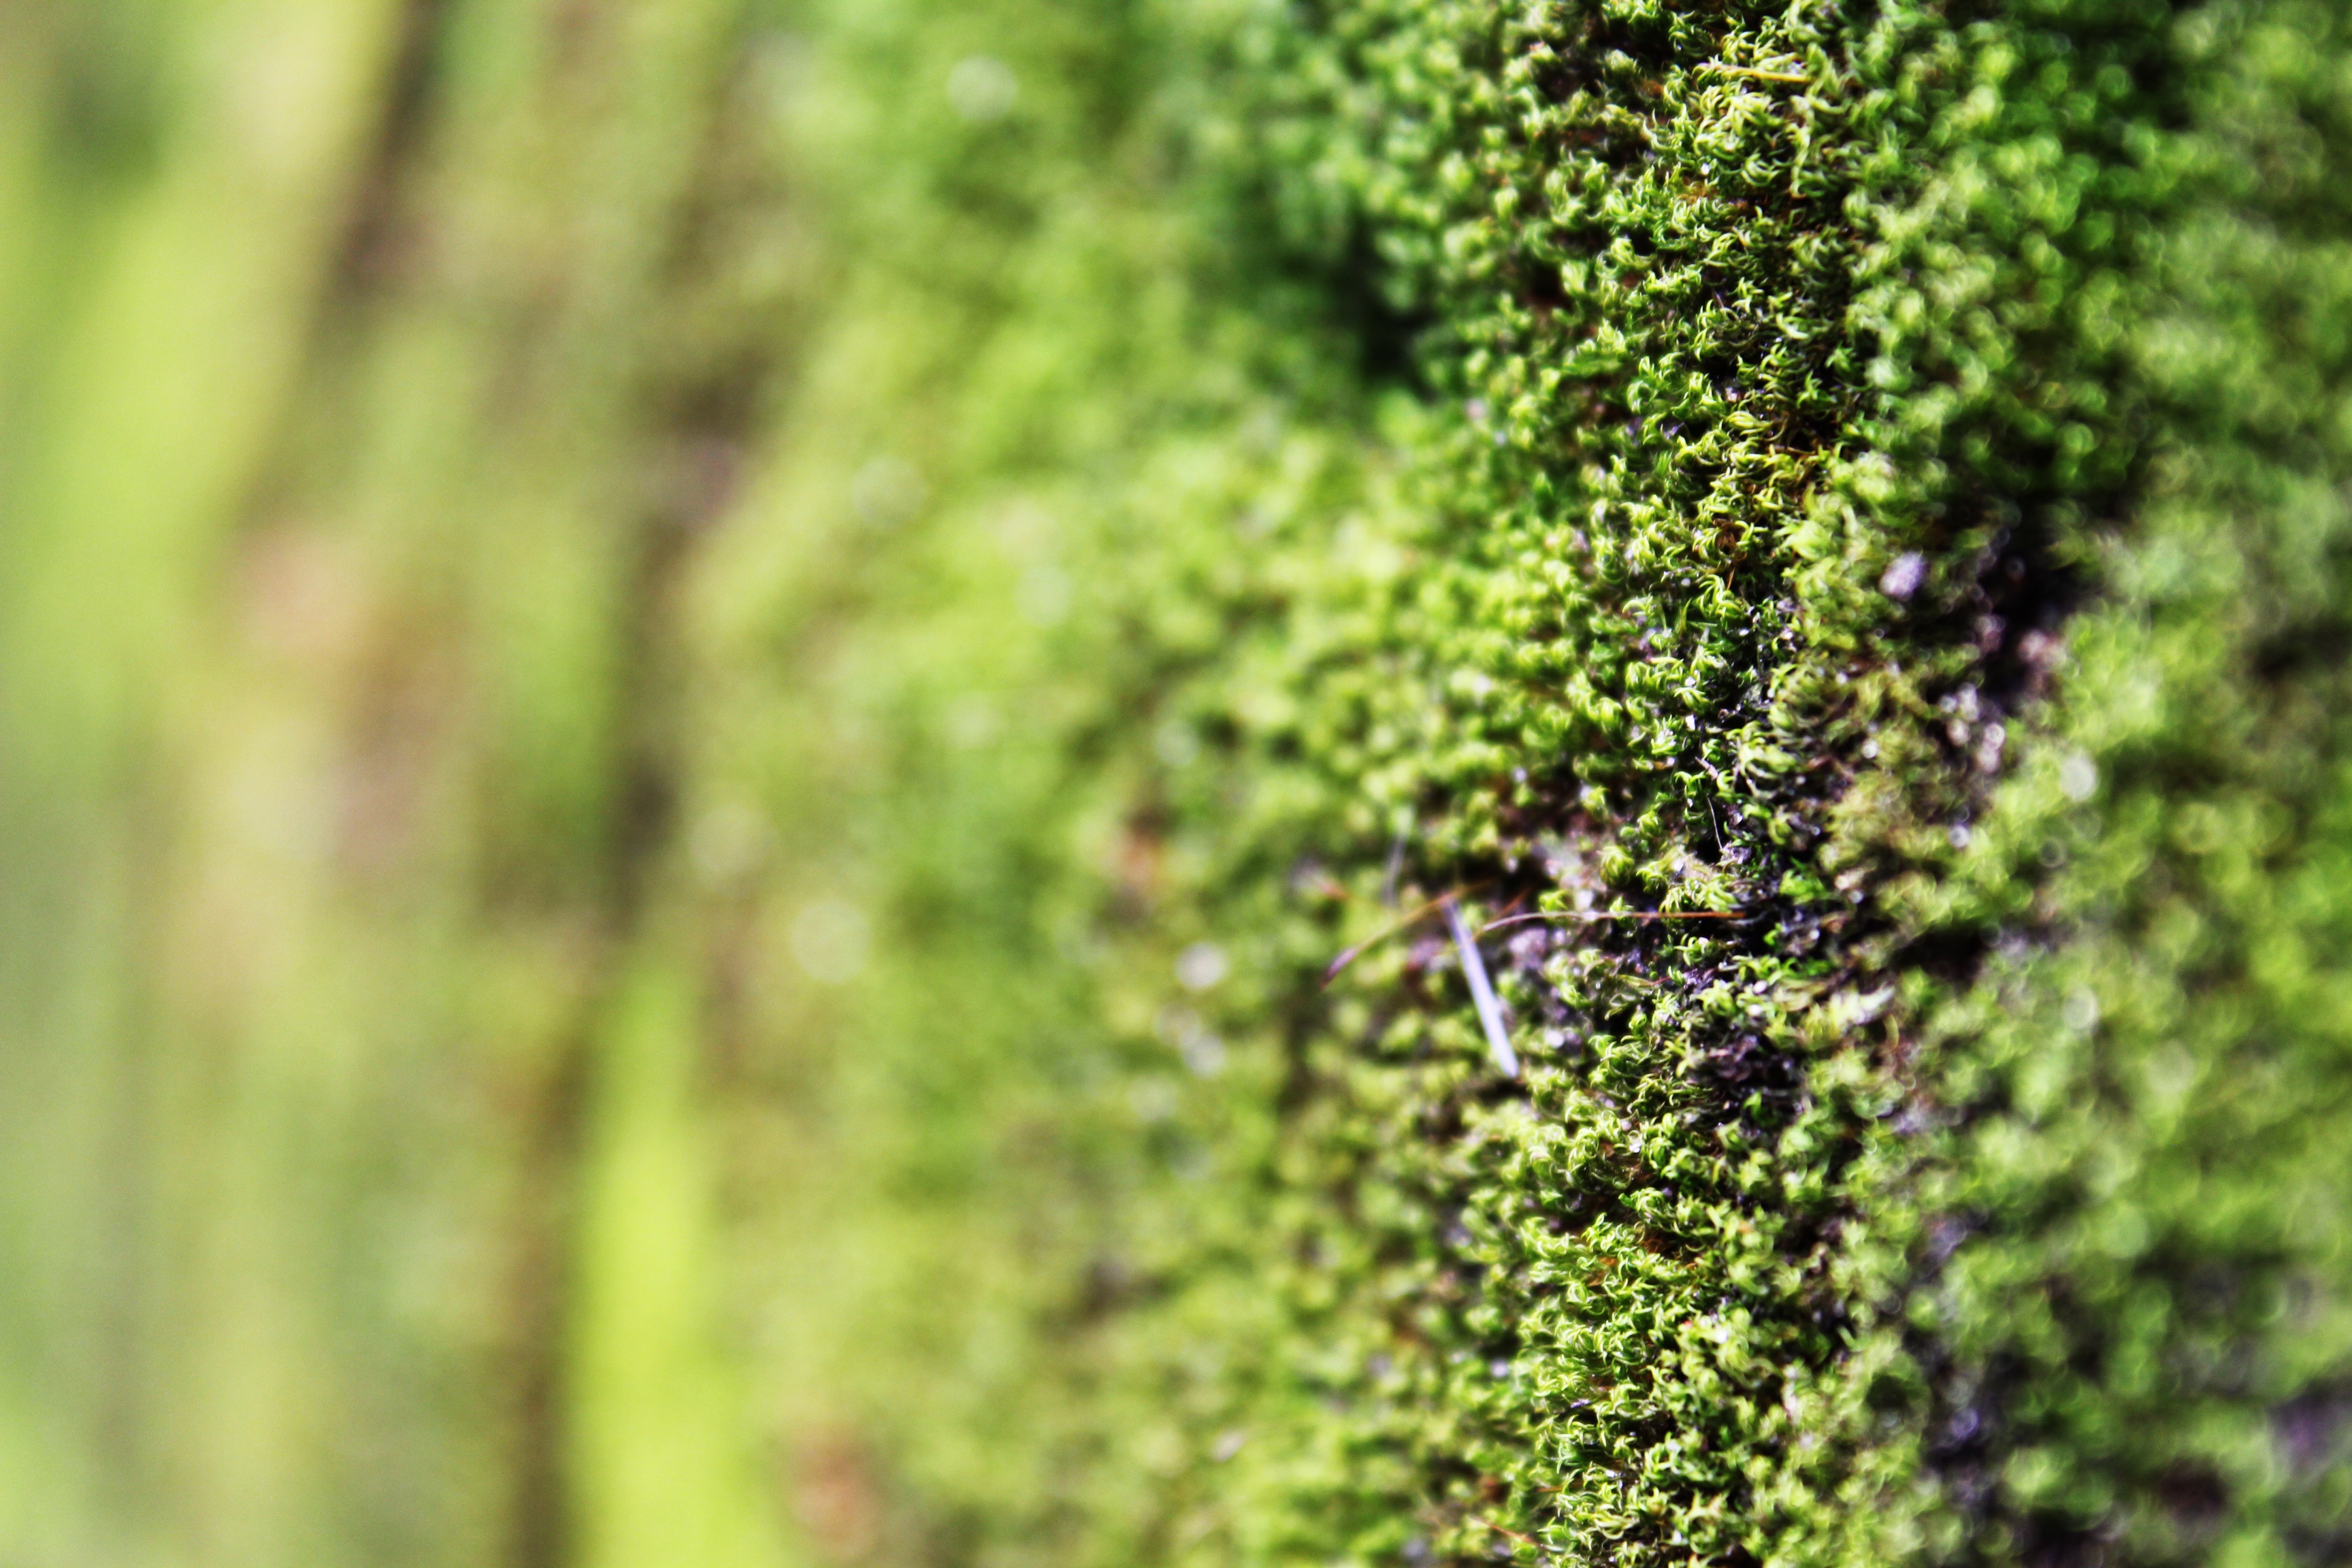
tree, nature, forest, grass, plant, lawn, meadow, sunlight, leaf, flower, moss, green, jungle, botany, flora, vegetation, shrub, rainforest, woodland, habitat, ecosystem, natural environment, grass family, plant stem, land plant